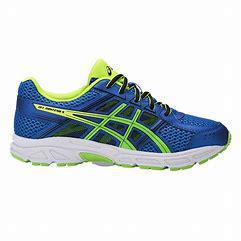
Brand: Asics
Model: Gel Contend 4